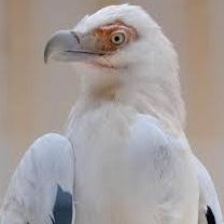
Species: PALM NUT VULTURE
Scientific name: GYPOHIERAX ANGOLENSIS
ImageNet parent category: vulture